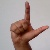
The image shows a hand gesture representing the letter 'L' in Indian Sign Language.